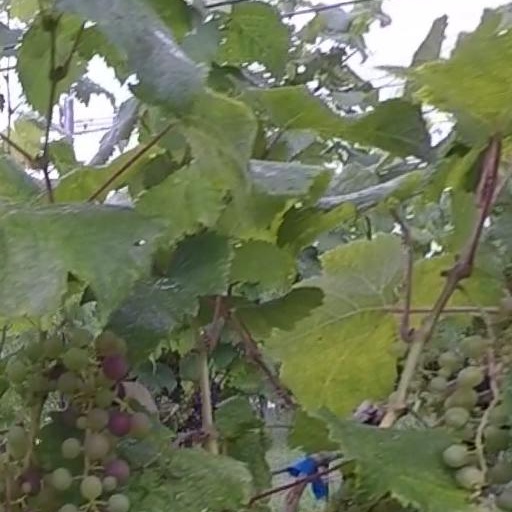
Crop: grape